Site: brandenburg
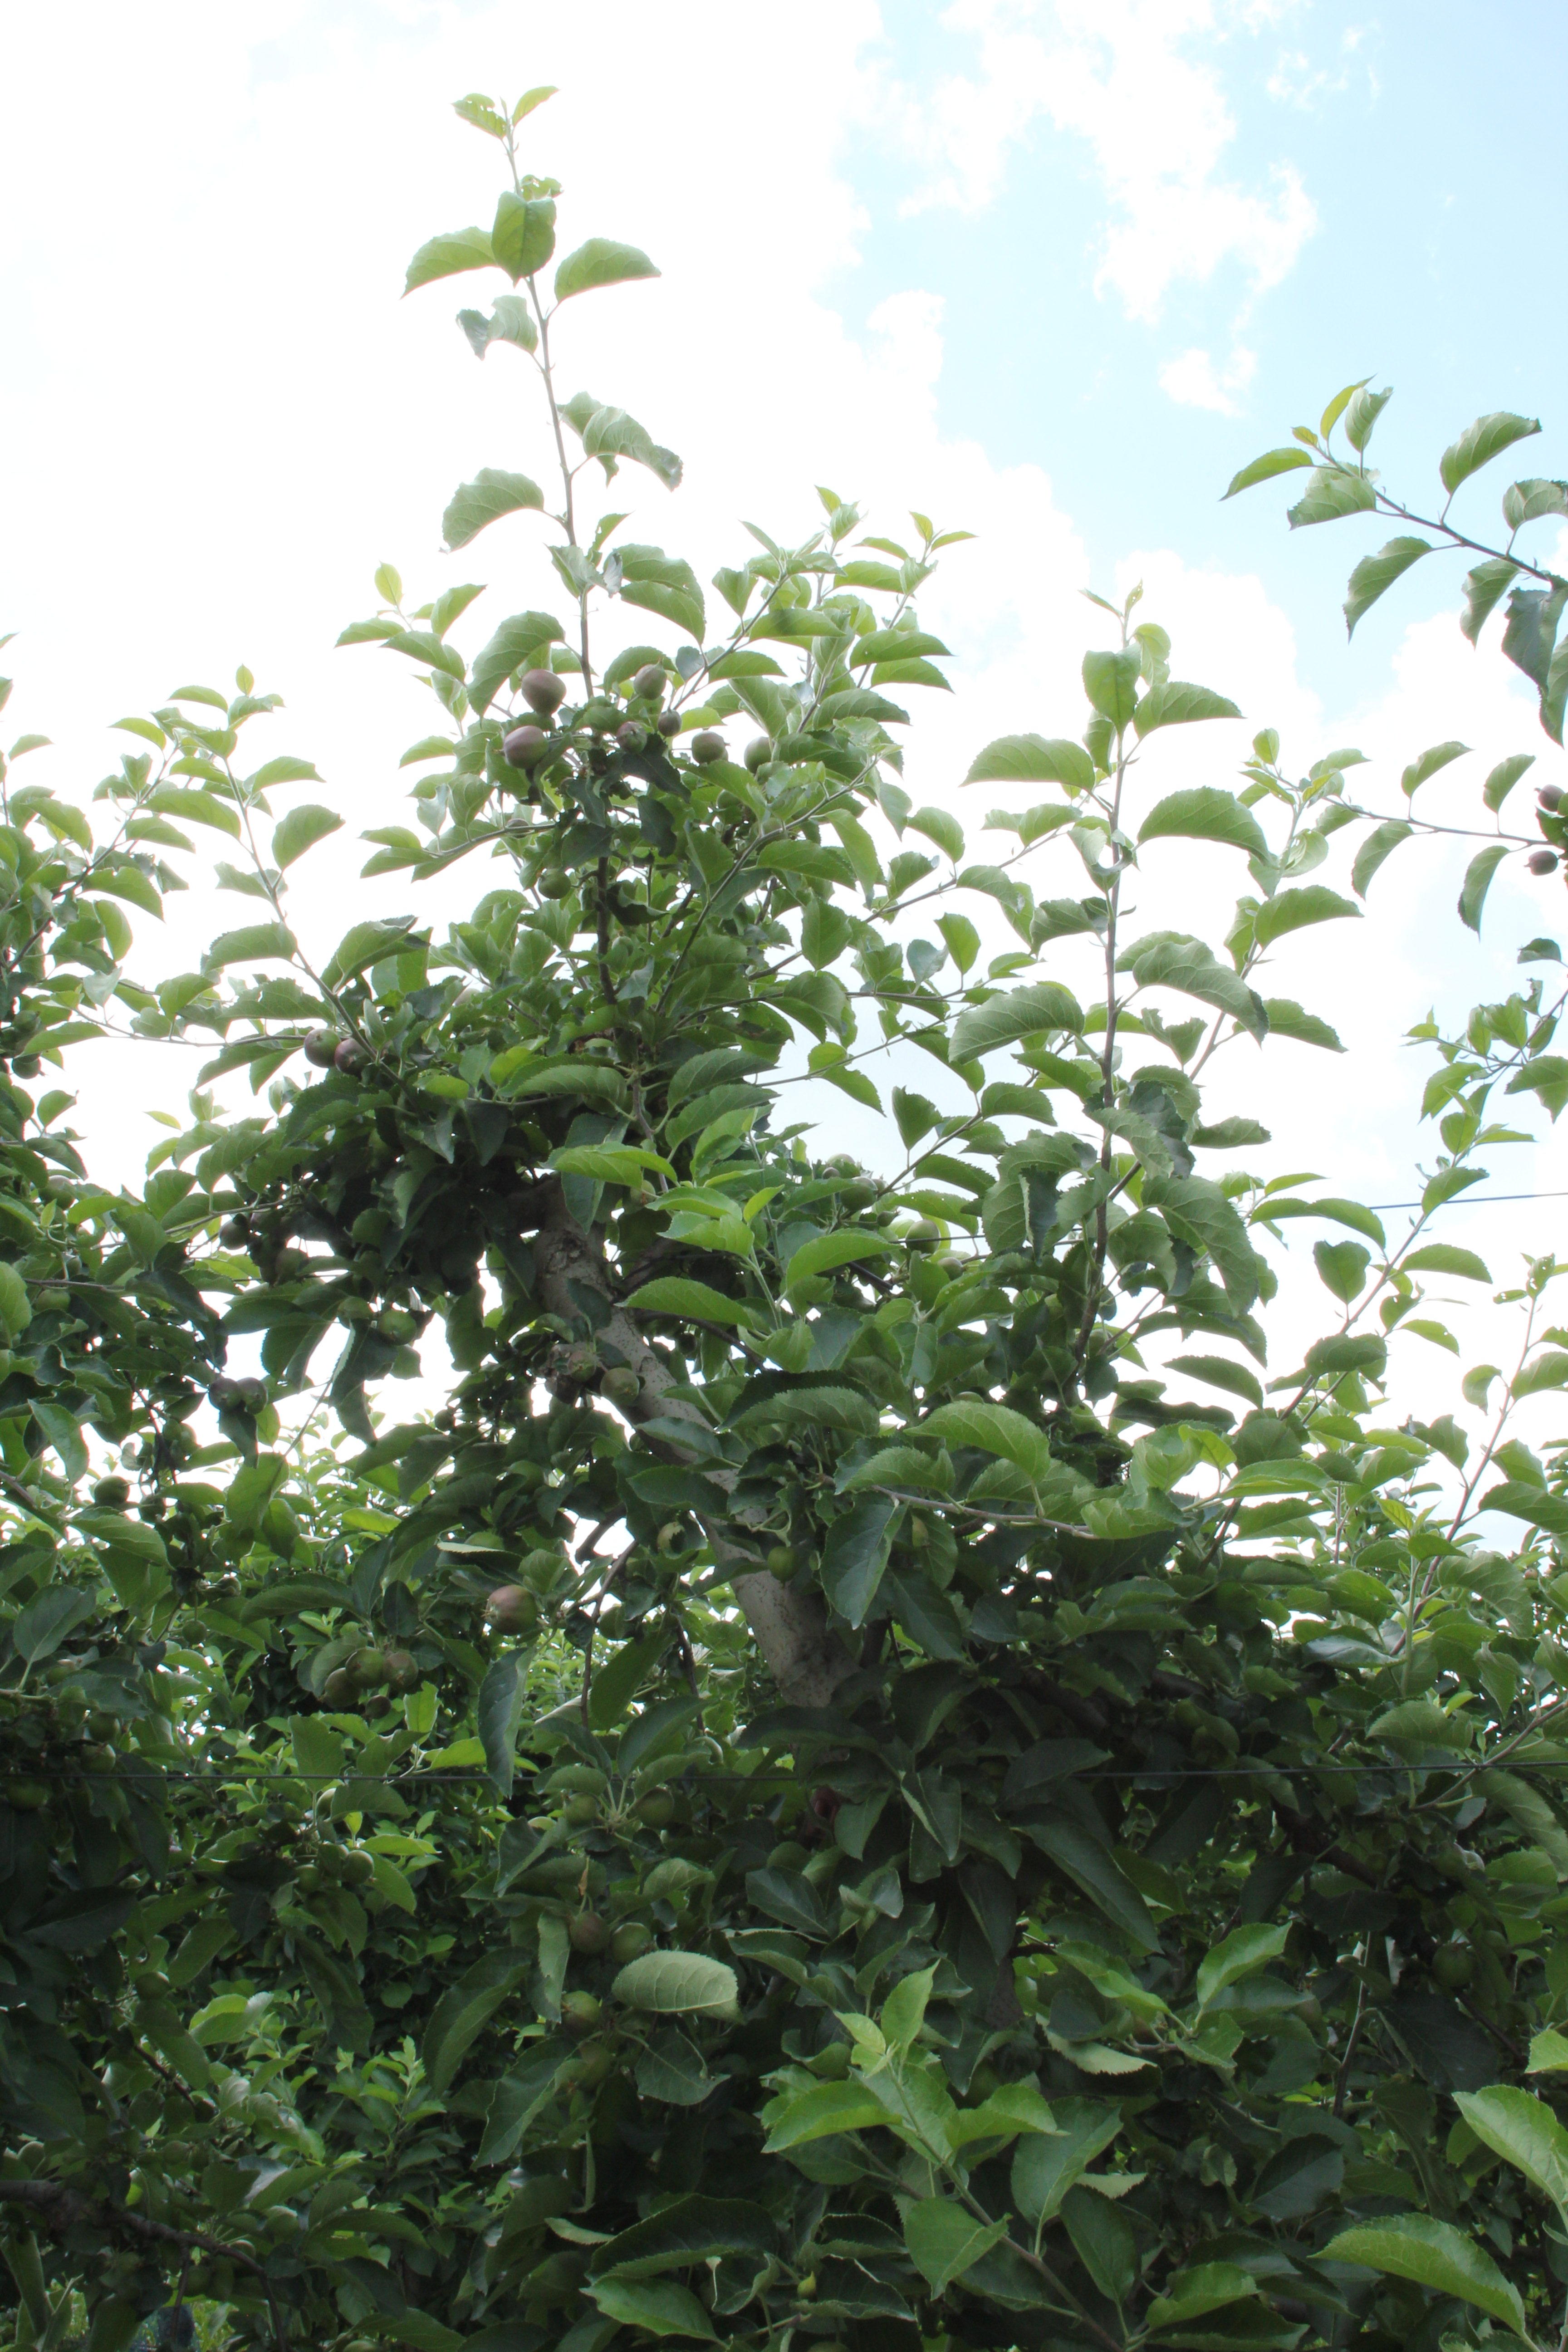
Growth stage (BBCH 73): Development of fruit